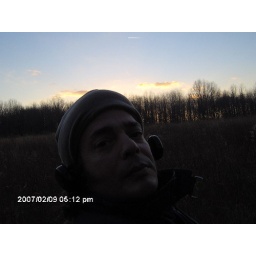
The woods might look black but notice how shiny those clouds above are.